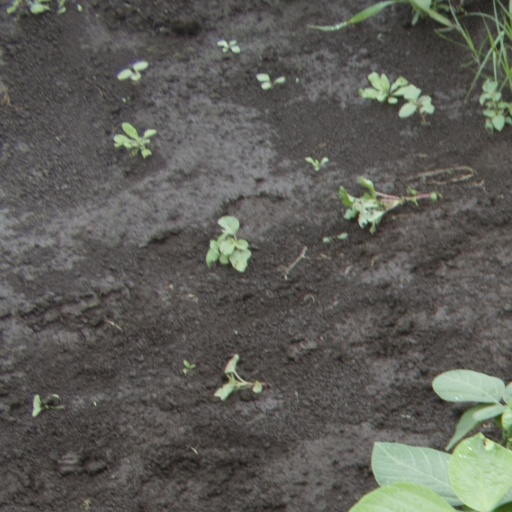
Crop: soybean